Cimarron County, Oklahoma

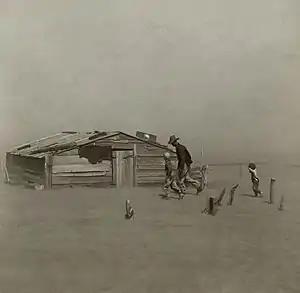
Arthur Rothstein's "Farmer and Sons Walking in the Face of a Dust Storm", a Resettlement Administration photograph taken in Cimarron County, Oklahoma, in April 1936

According to the U.S. Census Bureau, the county has a total area of , of which (0.3%) are covered by water. It is the fourth-largest county in Oklahoma by area. It also has Oklahoma's highest point at above mean sea level on the Black Mesa.